Triq il-Wiesgħa Tower

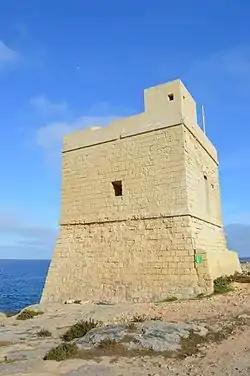
Triq il-Wiesgħa Tower

Triq il-Wiesgħa Tower, originally known as Torre della Giddida and also called Mwejġel Tower ( or ), is a small watchtower near Żabbar, Malta. It was built in 1659 as the ninth of the thirteen De Redin towers. The tower suffered extensive damage in the 20th century, with parts of the structure being demolished, but it was restored in 2008 and 2009 and is now in good condition.